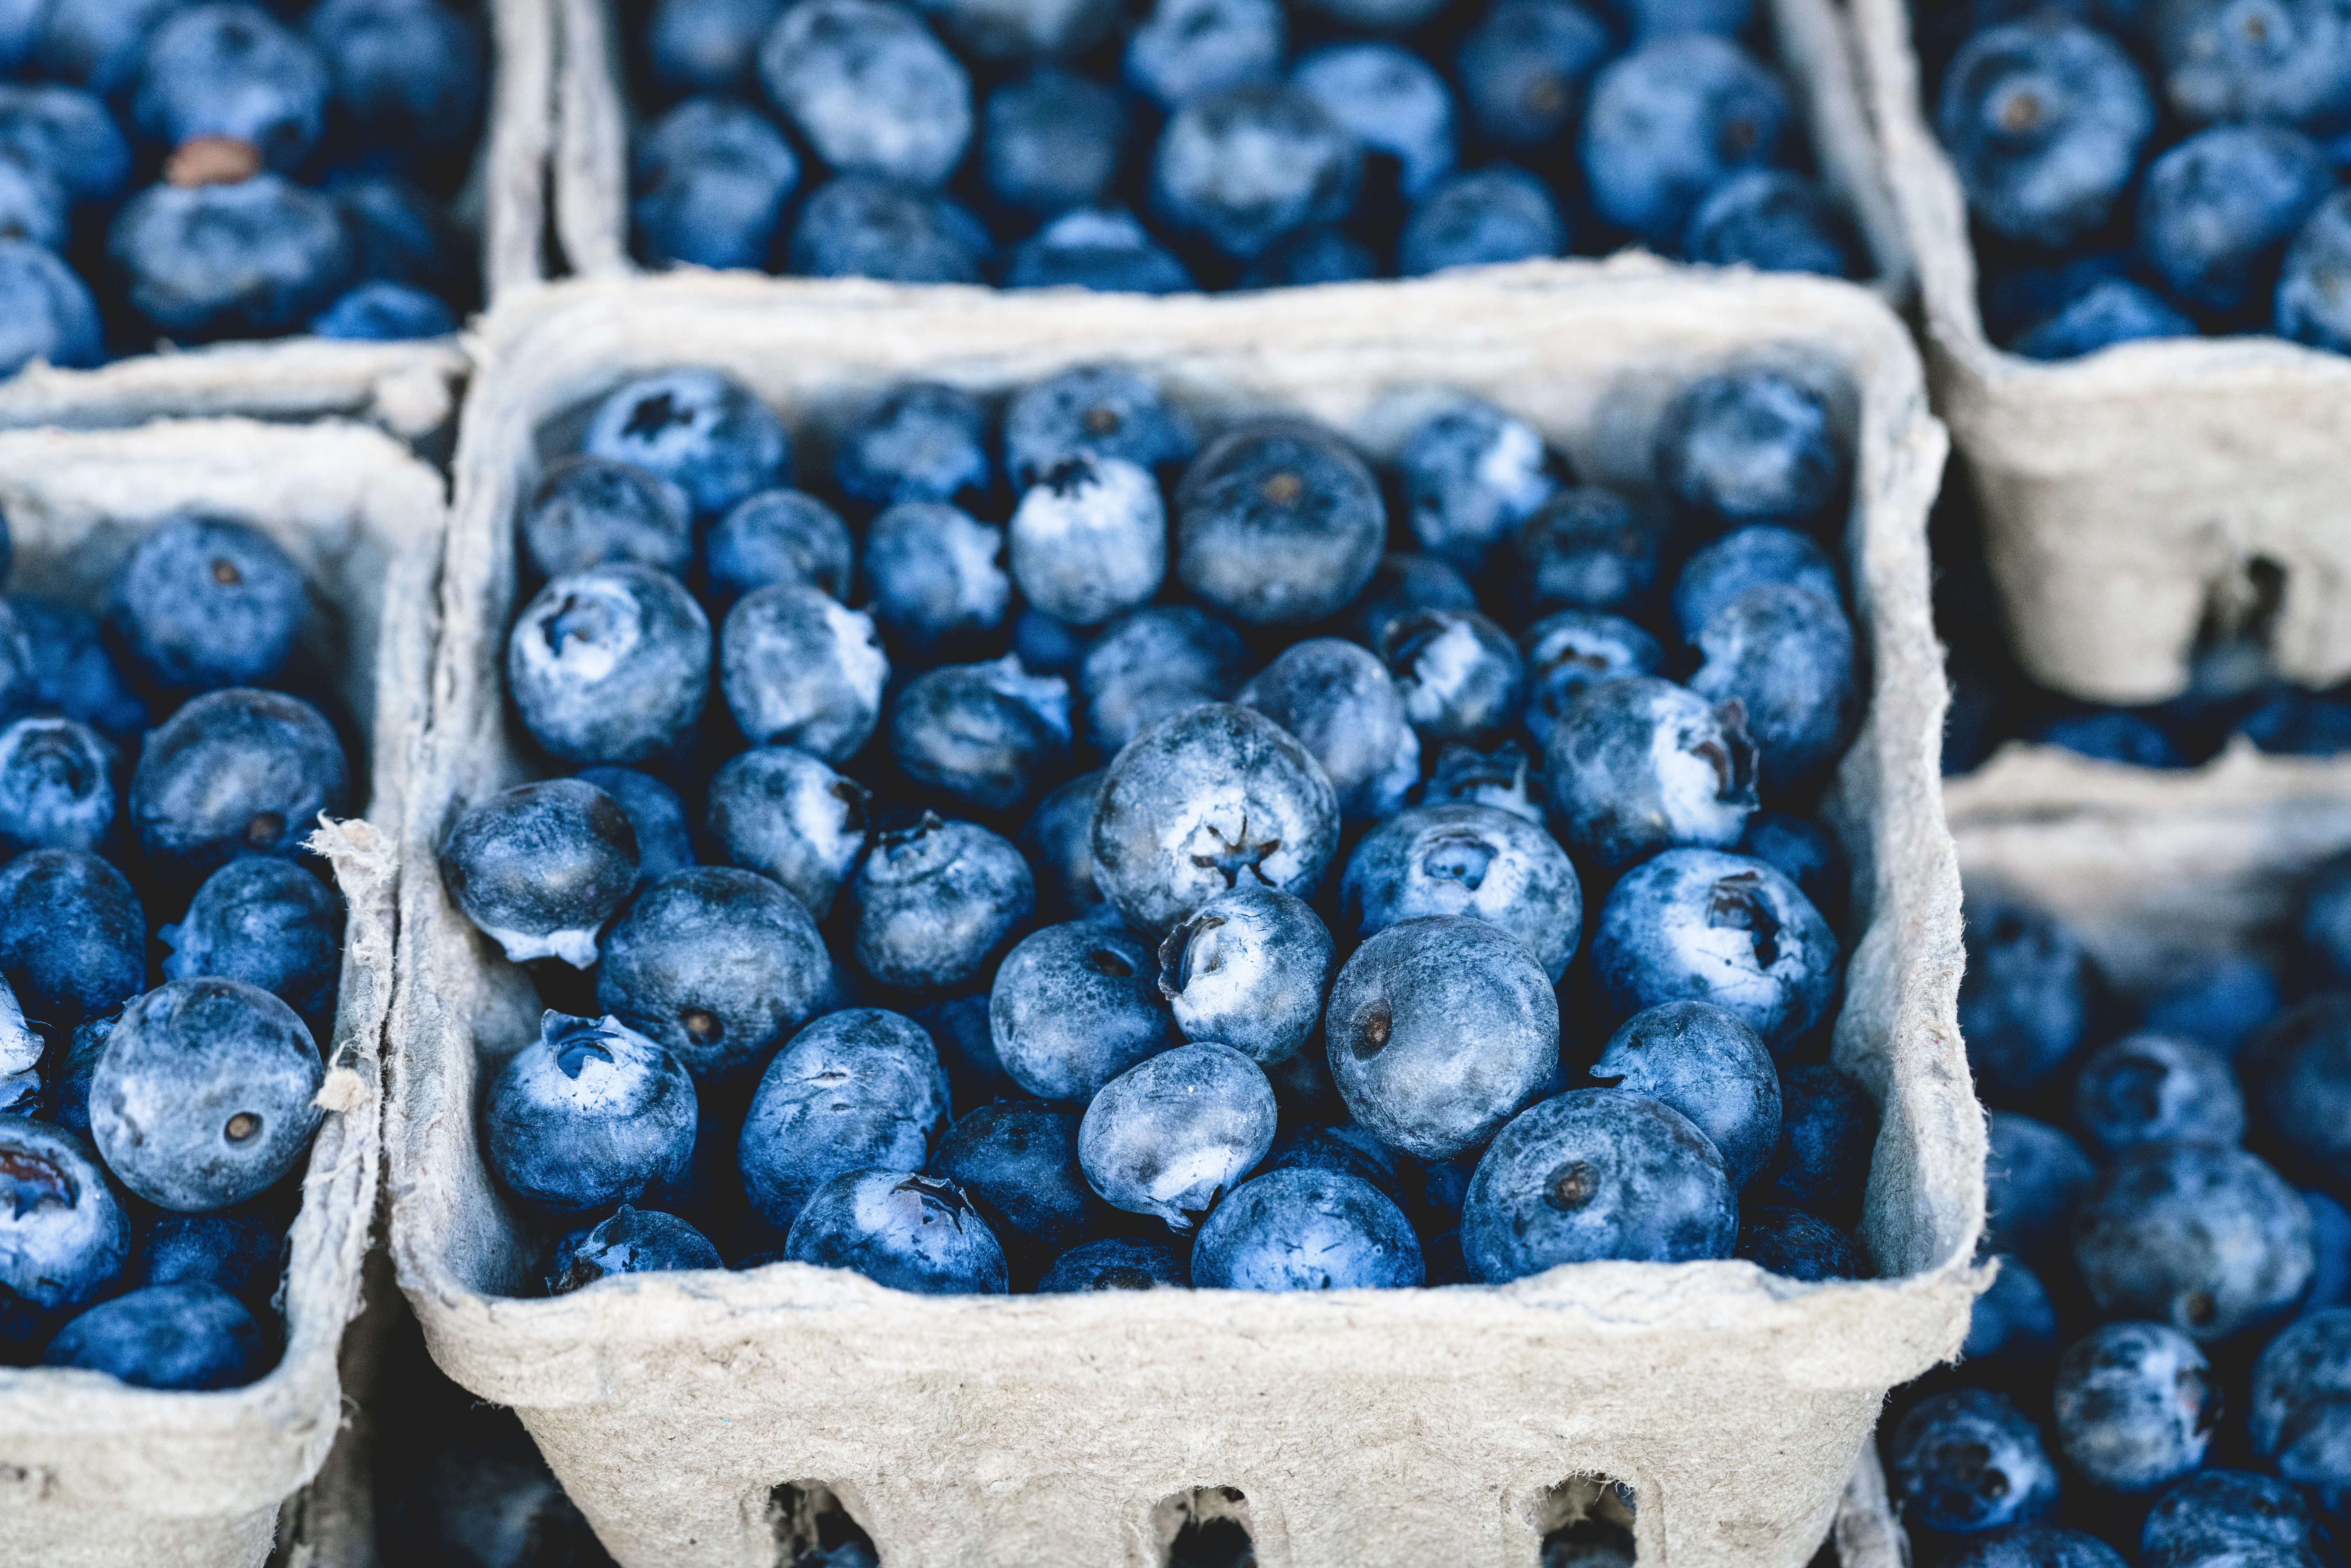
plant, fruit, berry, sweet, ripe, food, produce, blueberry, fresh, market, blue, healthy, delicious, blackberry, close up, blueberries, raw, organic, nutritious, bilberry